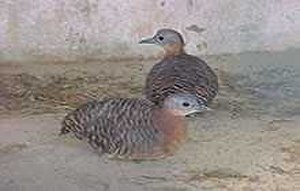
Tinamuer
Sorthovedet tinamu (Crypturellus variegatus)